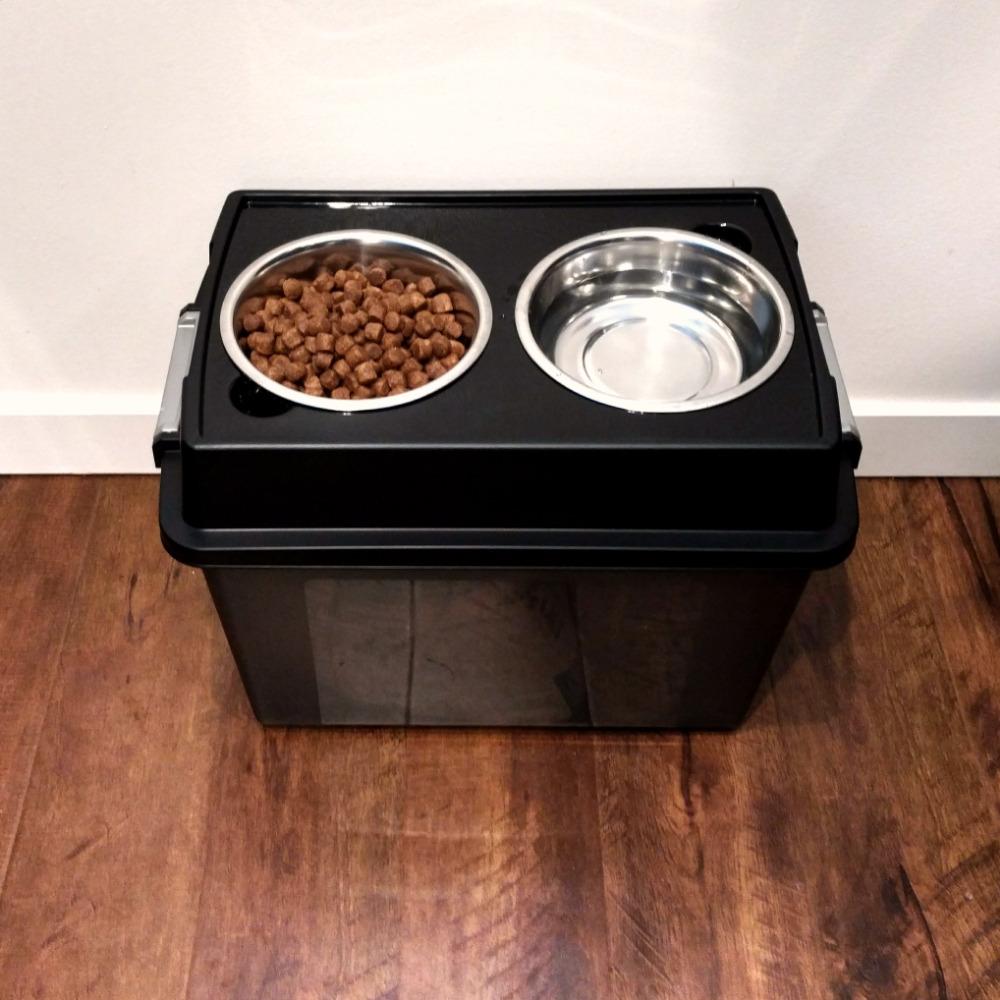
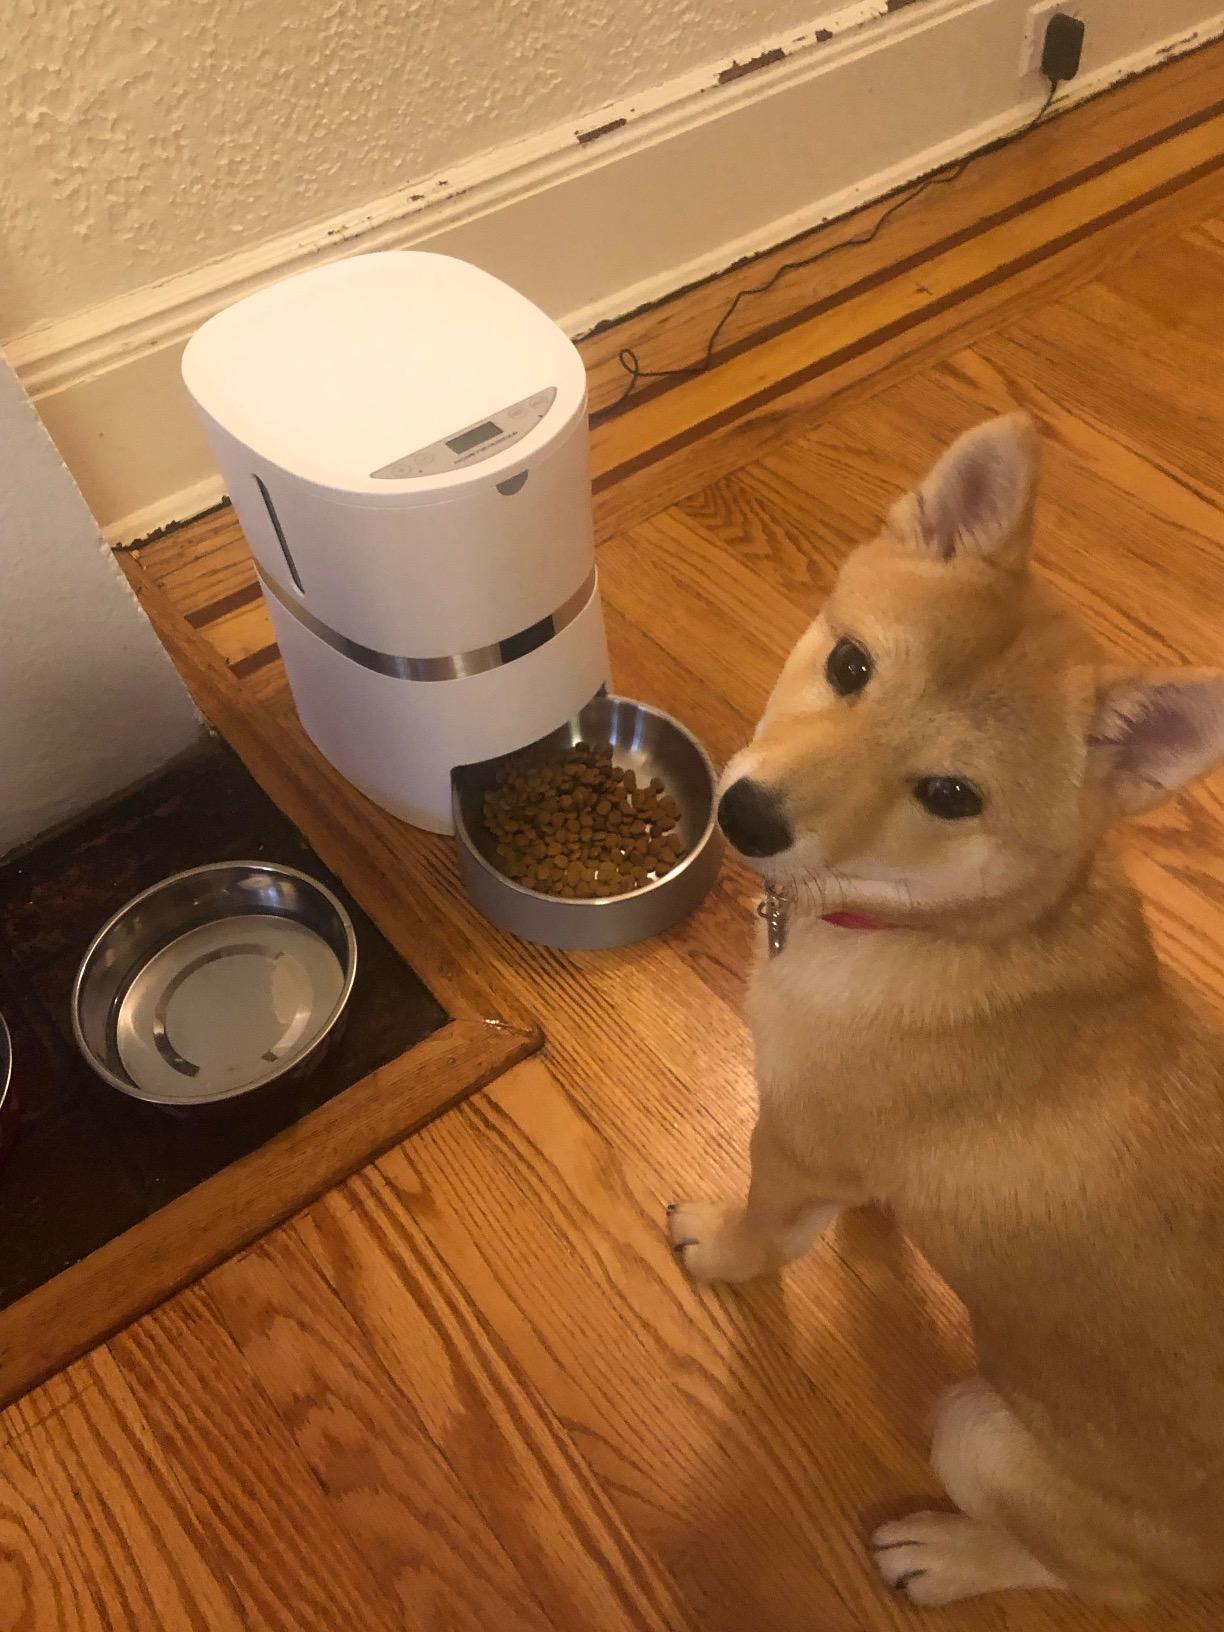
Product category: items_feeder
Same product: no